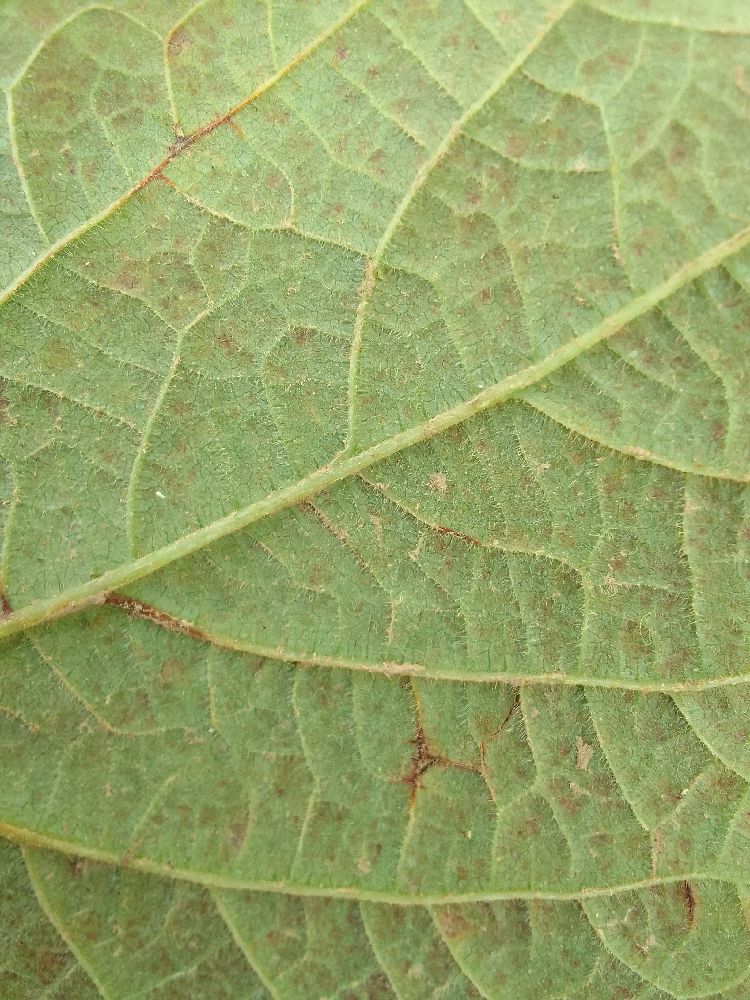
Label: anthracnose